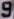
Number: 9